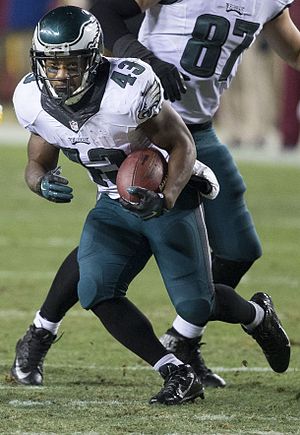
Darren Sproles
Darren Lee Sproles er en amerikansk fodbold-spiller, der spiller i Philadelphia Eagles i den amerikanske nationale fodboldliga NFL. Hans position på banen er running back.